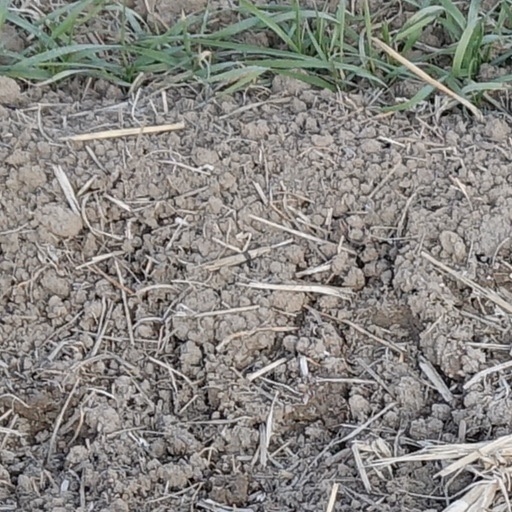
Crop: wheat